Which point is corresponding to the reference point?
Reference image:
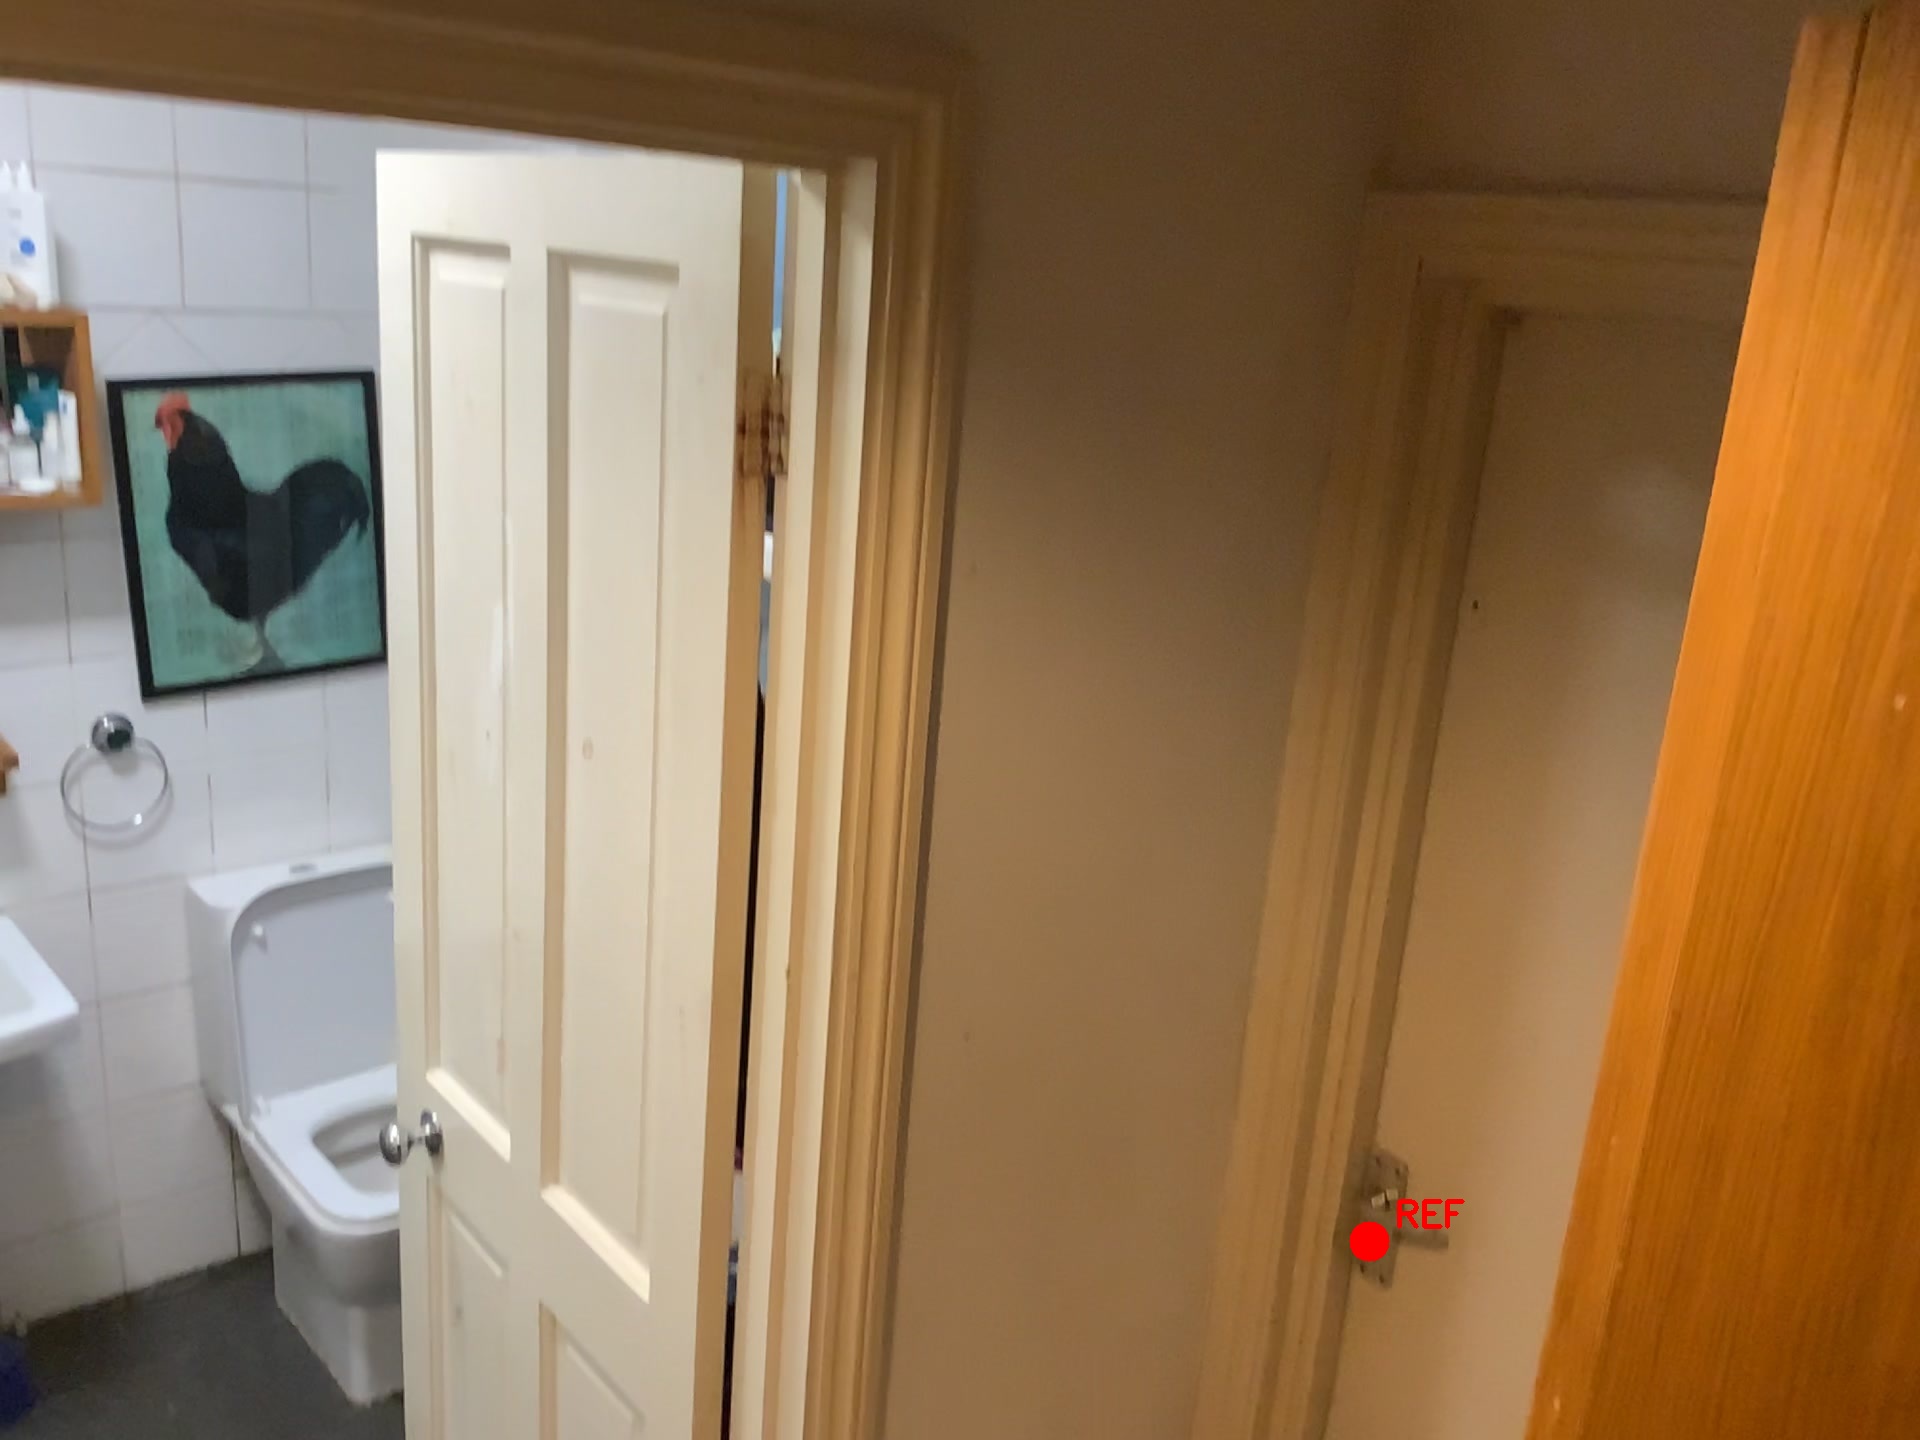
Option image:
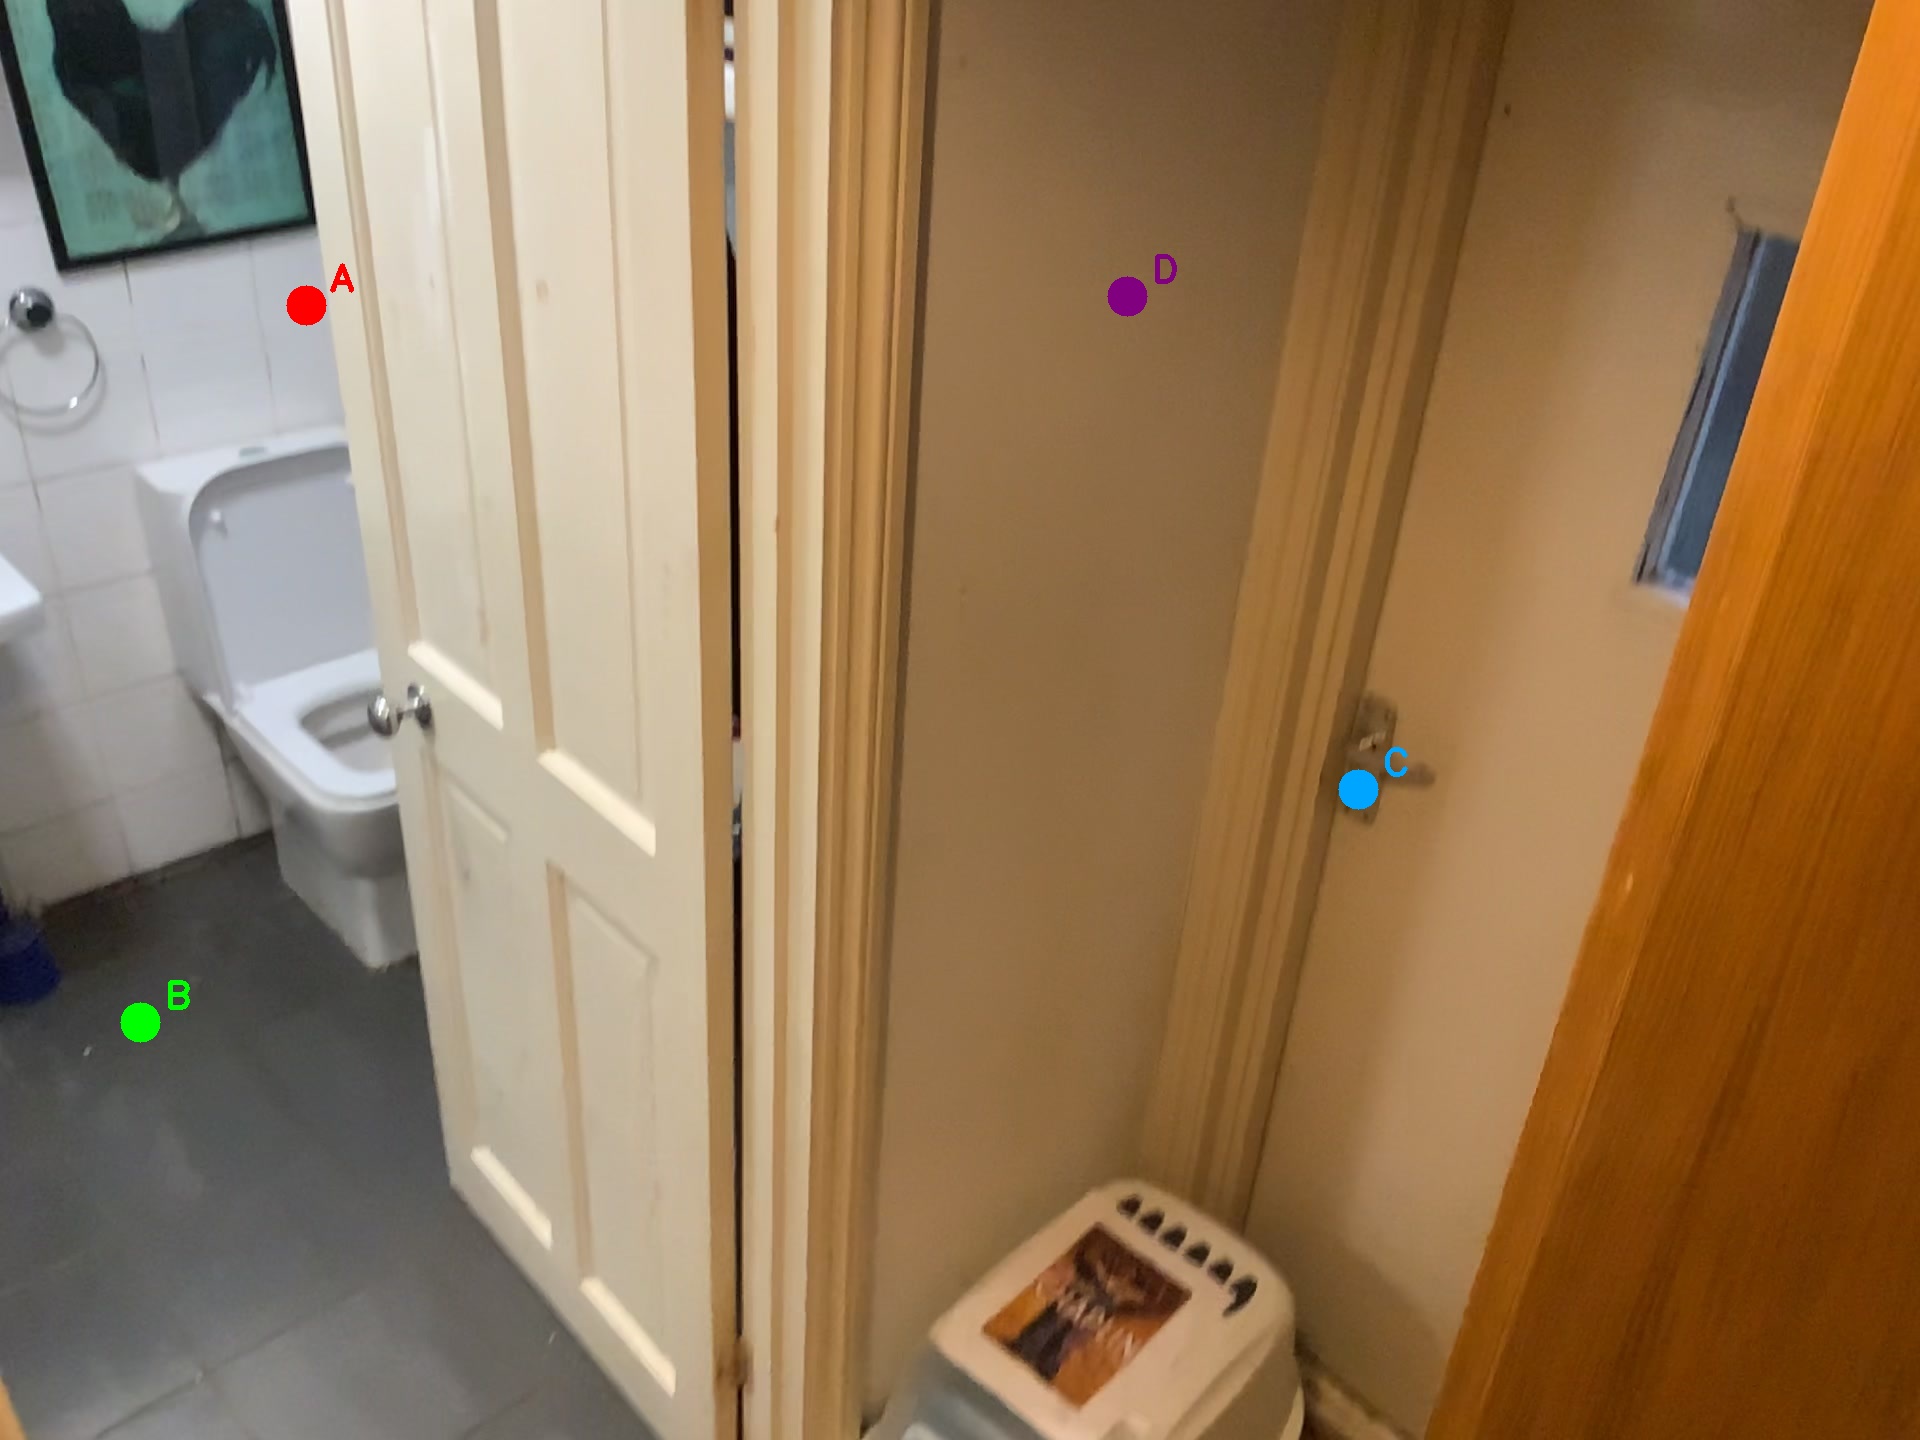
Choices:
Point A
Point B
Point C
Point D
Answer: (C)